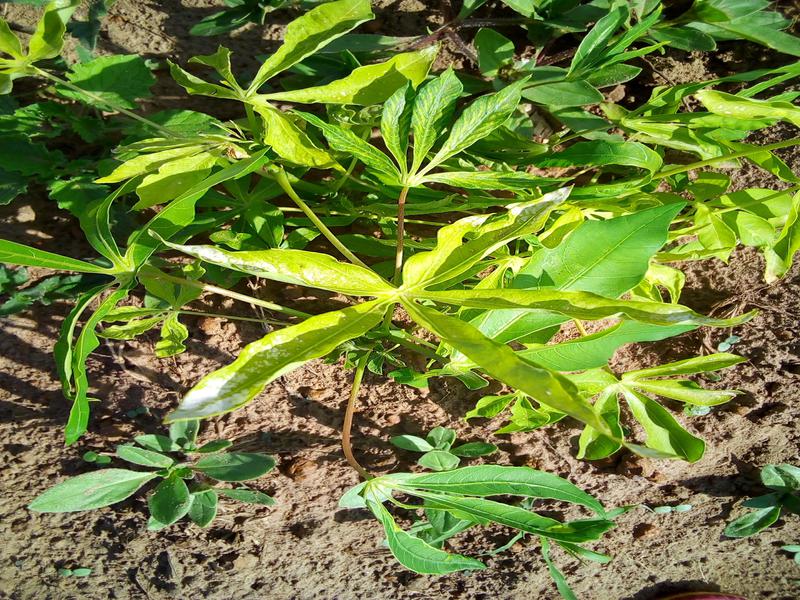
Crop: cassava
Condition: mosaic_disease